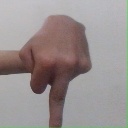
अक्षर: प